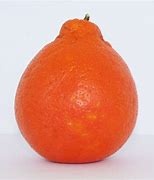
Label: mandarine